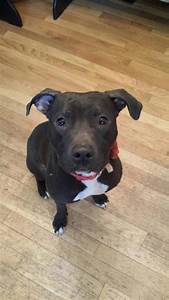
Label: cane